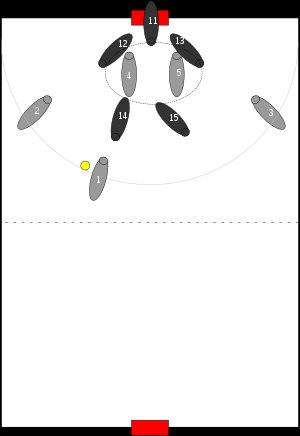
En kayak-polo, et comme dans tous les sports collectifs, il existe différentes tactiques de jeu, en attaque comme en défense.